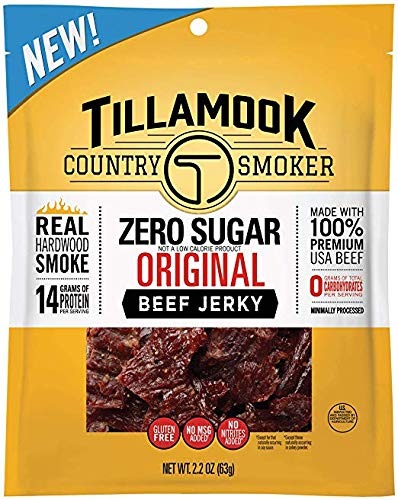
Item Name: Tillamook Country Smoker Zero Sugar Original Beef Jerky (Pack of 4)
Value: 8.8
Unit: Ounce

Price: 6.24